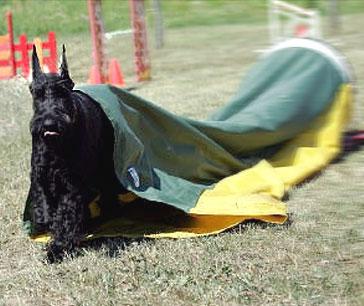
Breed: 220-n000053-standard_schnauzer